Craemer Group

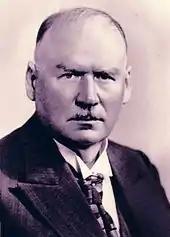
Company founder Paul Craemer

In May 1912 the engineer Paul Craemer (1874–1940) founded the Press-, Stanz- und Hammerwerke GmbH for metal forming in the German town of Herzebrock, East-Westphalia. A rolling mill was established on the new premises on the outskirts of Herzebrock in 1928.